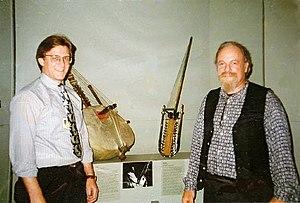
Robert Grawi (à droite), l'inventeur du Gravikord, aux côtés de Ken Moore (à gauche), Commissaire de l'exposition ""Enduring Rhythms"" (Metropolitan Museum of Art, New York, 3 octobre 1996 - 3 Août 1997)."